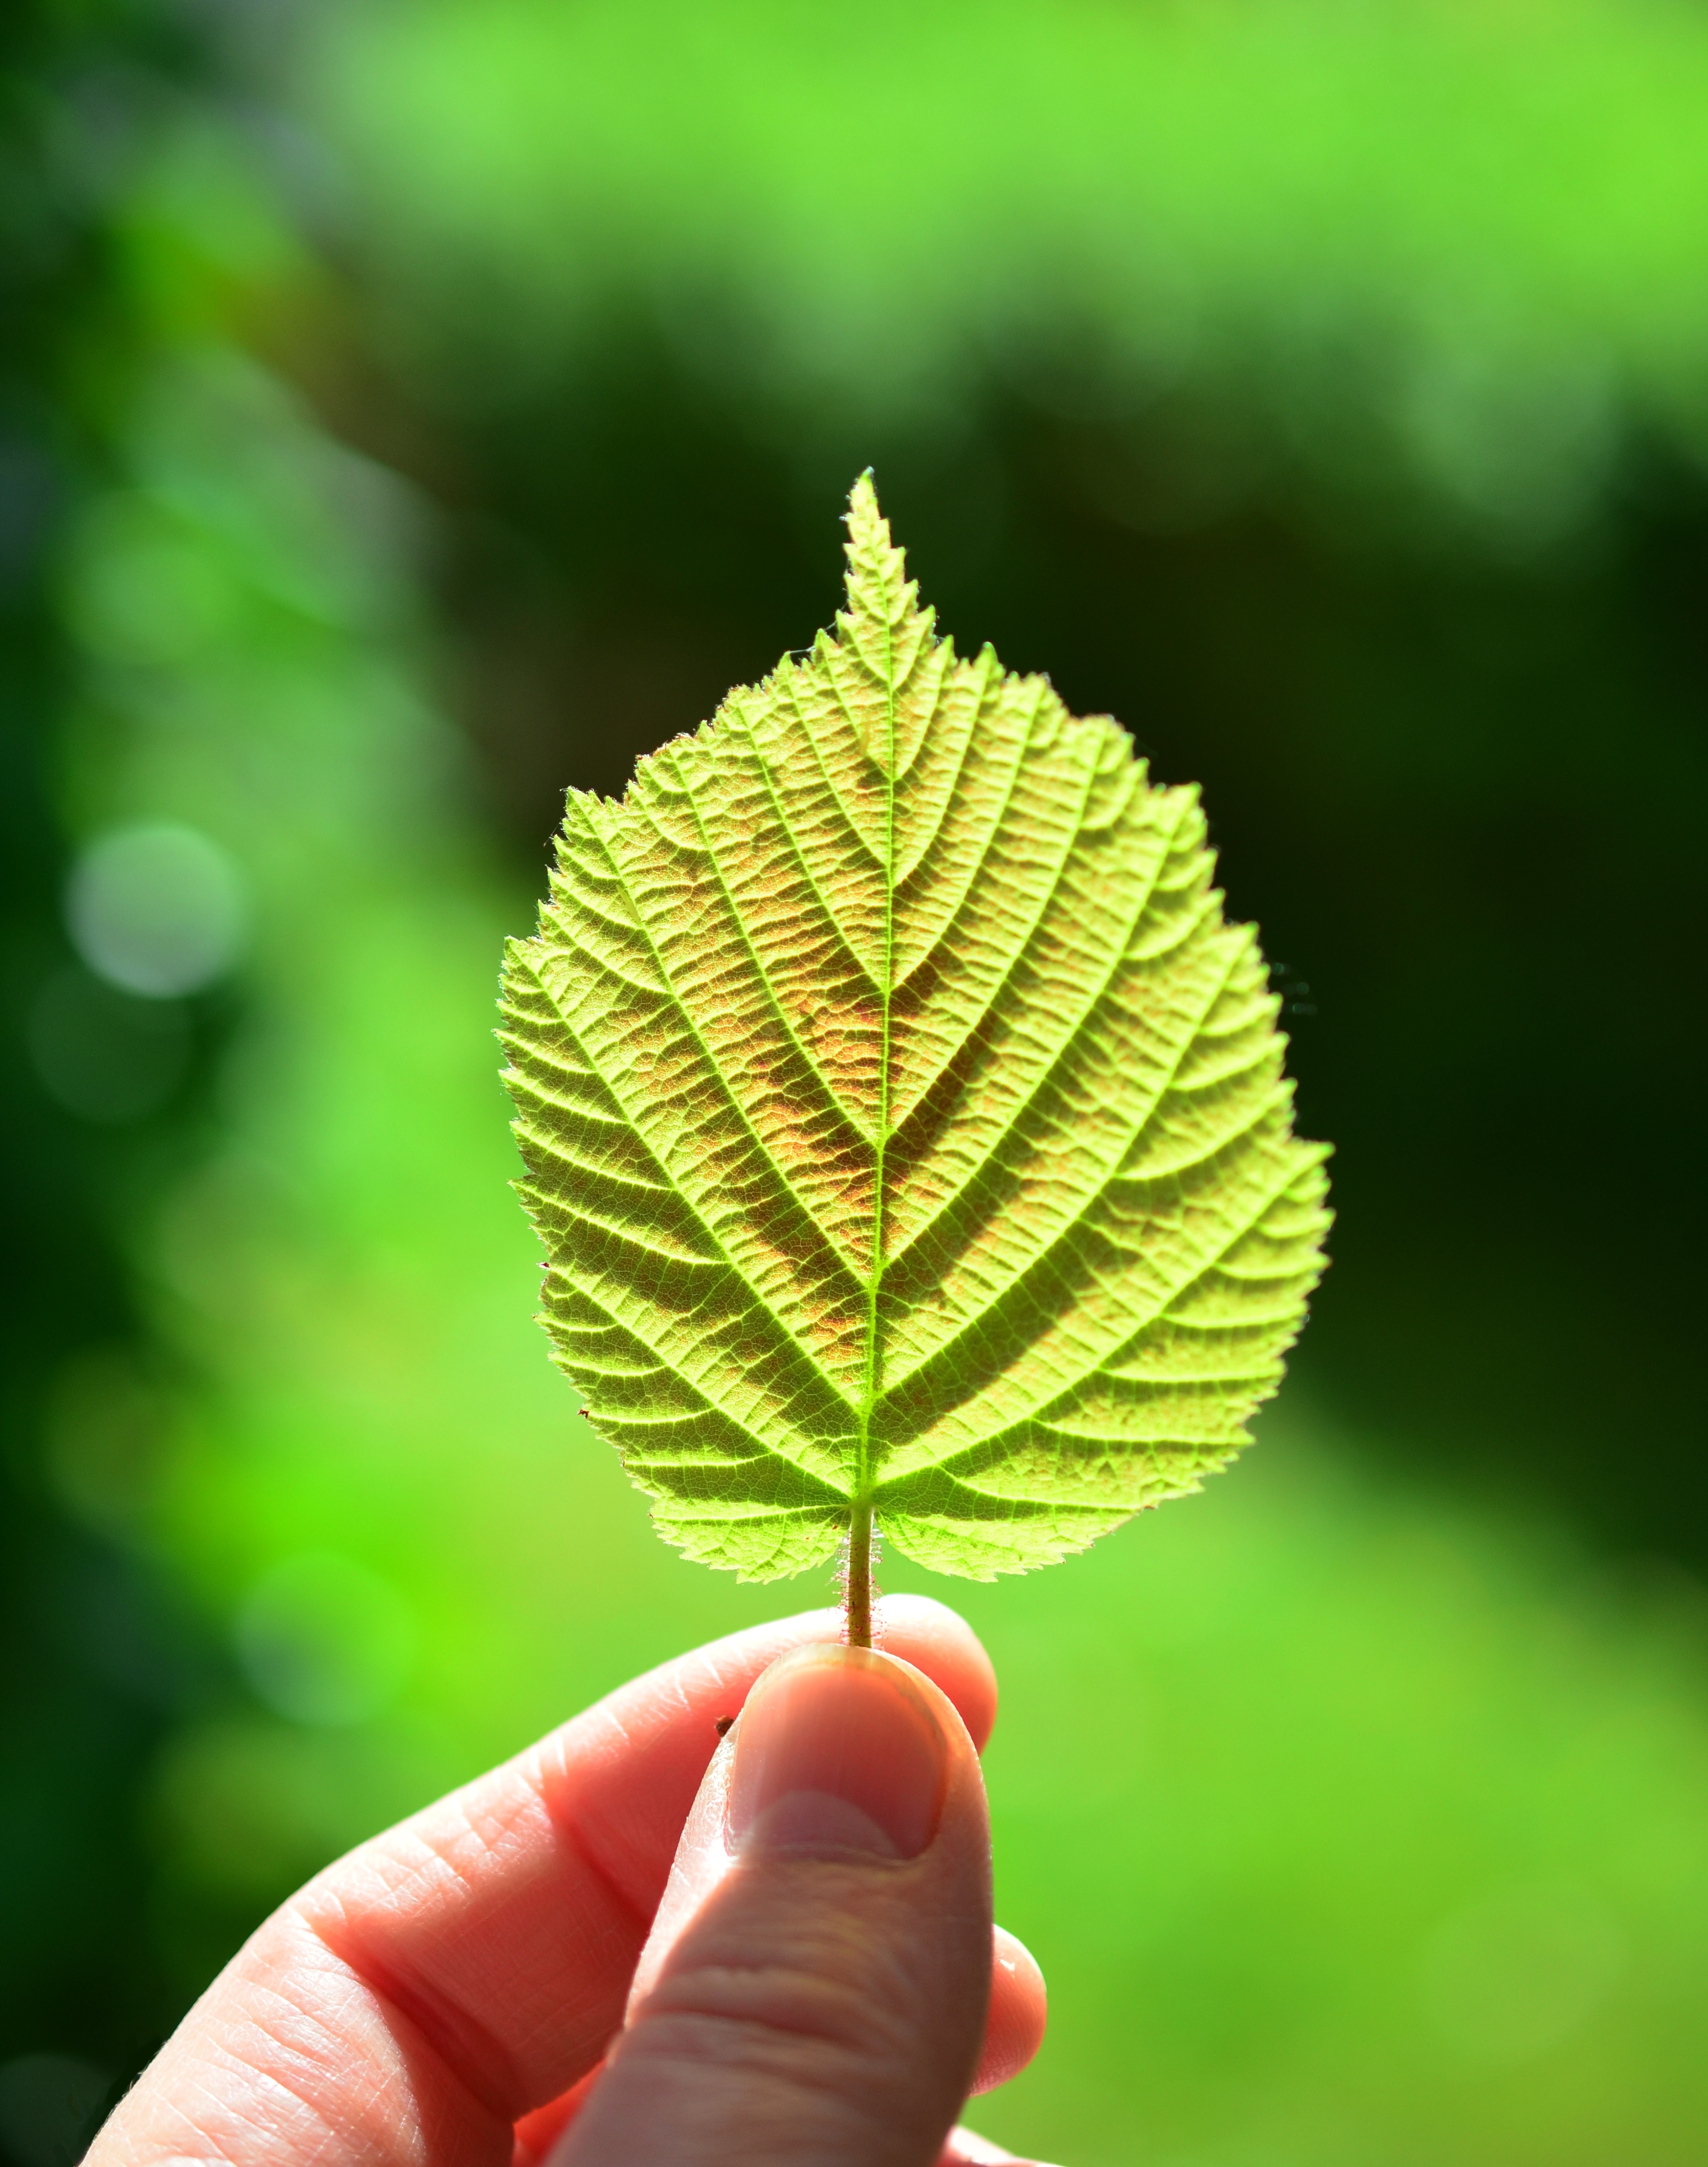
tree, nature, branch, plant, sunlight, leaf, flower, green, macro, botany, flora, fern, close up, fingers, bud, macro photography, plant stem, woody plant, land plant, ferns and horsetails